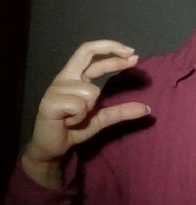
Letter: thal